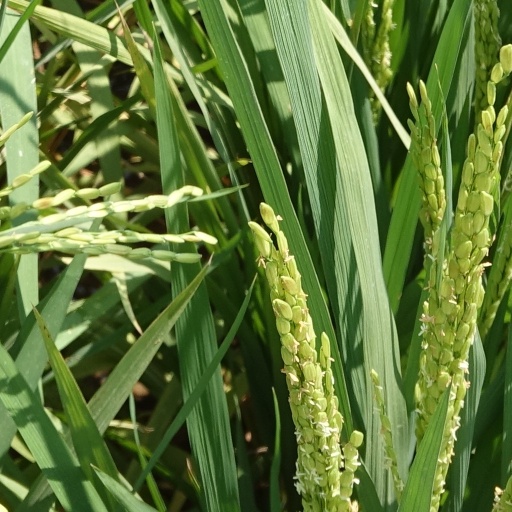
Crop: rice